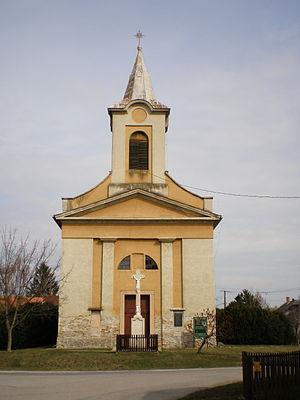
Dunaszentpál est un village et une commune du comitat de Győr-Moson-Sopron en Hongrie.